Scampia

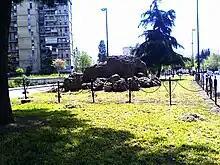
Roman ruins

Scampia is the name of a small rural village, which fell within the nearby municipality of Secondigliano. Some remains of a Roman villa survive as evidence of the original agricultural vocation. It was, in fact, a land rich in fruit trees, especially walnuts and apples. The first modern residential nucleus dates back to the second post-war period, but the real building boom took place only in the twenty years of the 70s and 90s (over 80% of the buildings date back to that period), when the neighborhood was established as the 21st district of Naples.